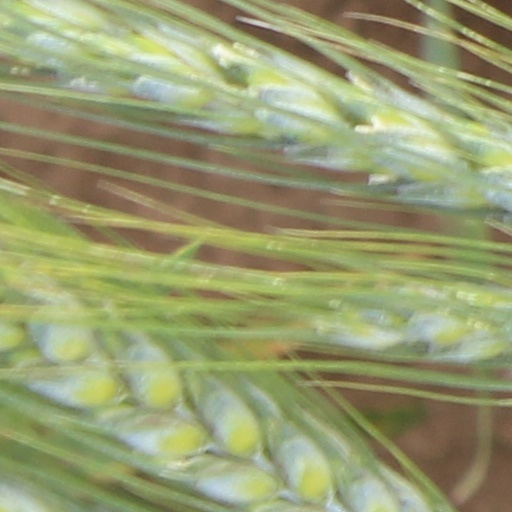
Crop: wheat